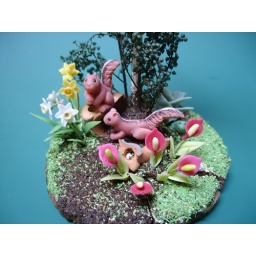
lilies, narcisums, daffodils, a broken pot, two red squirrels and a little toad under a plant